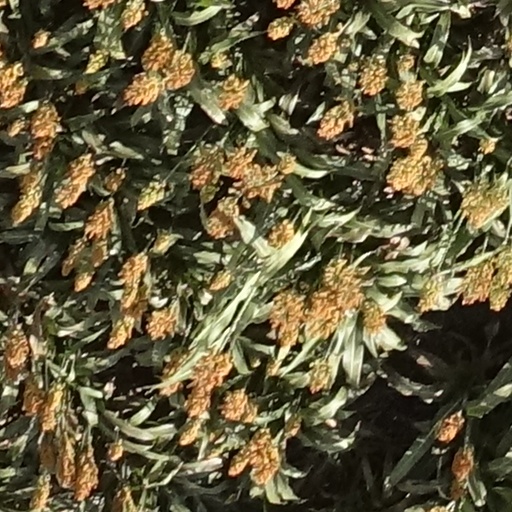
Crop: sorghum